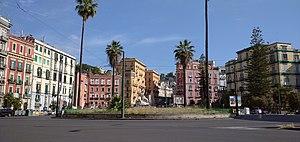
La Piazza Sannazaro est l'une des places de Naples.
Risanamento di Napoli fait référence à l'intervention urbaine majeure qui a radicalement et définitivement changé le visage de la plupart des quartiers historiques de la ville de Naples, notamment ceux de Chiaia, Pendino, Porto, Mercato, Vicaria. Les structures existantes ont été presque complètement remplacées par de nouveaux bâtiments, de nouvelles places et de nouvelles rues.